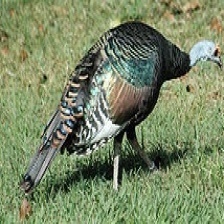
Species: OCELLATED TURKEY
Scientific name: MELEAGRIS OCELLATA